Dance on My Grave

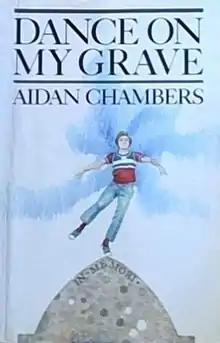
First edition cover

Dance on My Grave is a 1982 young adult novel by British author Aidan Chambers. Its full title is "Dance on My Grave: a life and a death in four parts, one hundred and seventeen bits, six running reports and two press clippings, with a few jokes, a puzzle or three, some footnotes and a fiasco now and then to help the story along". It is the second book in Chambers's six-novel Dance Sequence series.